Temnodontosaurus

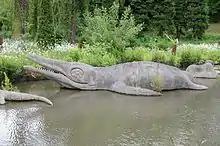
An 1854 depiction of "Temnodontosaurus" in Crystal Palace Park

In 1843, described a new species of "Ichthyosaurus", "I. trigonodon", which he described as "colossal", based on an imposing specimen comprising a complete skull and a partial postcranial skeleton discovered in the town of Holzmaden in the state of Baden-Württemberg, Germany. The specific name comes from Ancient Greek ("triangle") and ("tooth"), in reference to the dental crown which is visibly triangular in this species. In 1854, von Theodori made a much more in-depth description of the holotype specimen. In 1889, only some time before he established the genus "Temnodontosaurus", Lydekker noted that the dentition of "I. trigonodon" was quite similar to that of "I. platyodon". Based on these dental characteristics, he moved this species to the genus "Temnodontosaurus" the following year, consequently being renamed "T. trigonodon". In 1931, Friedrich von Huene transferred this species to the genus "Leptopterygius". In 1998, Michael W. Maisch moved the species again to the genus "Temnodontosaurus", and attributed to this taxon other, mostly very complete, specimens having been discovered in Germany and France. This classification has since been retained in subsequent works, to the point that a large specimen discovered in England in 2021, nicknamed as the ‘Rutland Sea Dragon’, was even considered as the first probable representative within this country. However, a 2023 morphological study conducted by Rebecca F. Bennion and colleagues shows that the holotype specimen differs in cranial and dental traits from other specimens since assigned to the species. The authors therefore suggest that a future re-evaluation is necessary for better a diagnosis of "T. trigonodon".